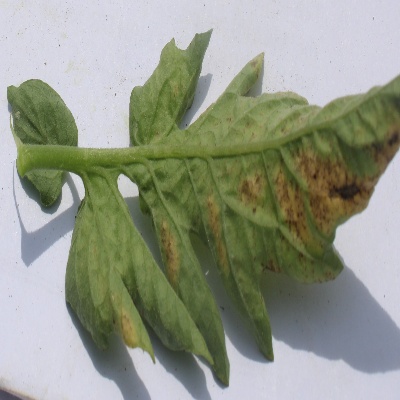
Crop: Tomato
Condition: leaf curl